Rivercrest School District

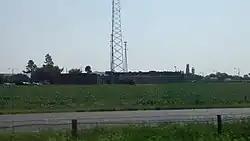
District headquarters and Rivercrest High School

Rivercrest School District, formerly Southern Mississippi County School District, is a public school district based in Rivercrest High School in unincorporated Mississippi County, Arkansas, United States, with a Wilson postal address. The school district provides early childhood, elementary and secondary education for more than 1,300 prekindergarten through grade 12 students and employs more than 220 staff (including faculty) at its two facilities. The district encompasses of land in Mississippi County.